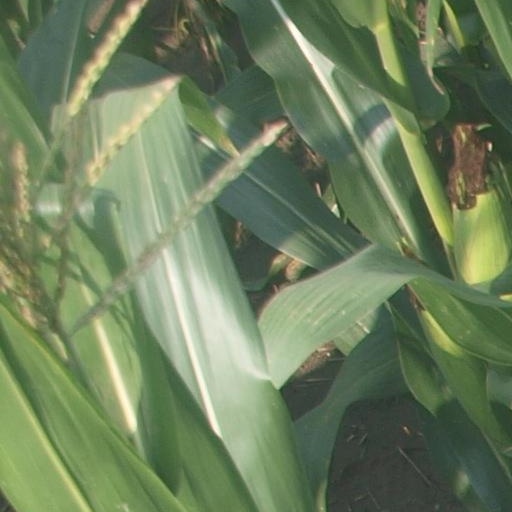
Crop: maize; corn